Jordan

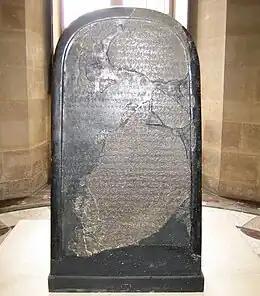
The Mesha Stele (c. 840 BC) records the glory of Mesha, King of Moab, displayed at the Louvre Museum.

Fortified towns and urban centres first emerged in the southern Levant early in the Bronze Age (3600–1200 BC). Wadi Feynan became a regional centre for copper extraction: the metal was exploited on a large scale to produce bronze. Trade and movement of people in the Middle East peaked, causing cultural innovations and whole civilisations to spread. Villages in Transjordan expanded rapidly in areas with reliable water-resources and arable land. Ancient Egyptian populations expanded towards the Levant and came to control both banks of the Jordan River.